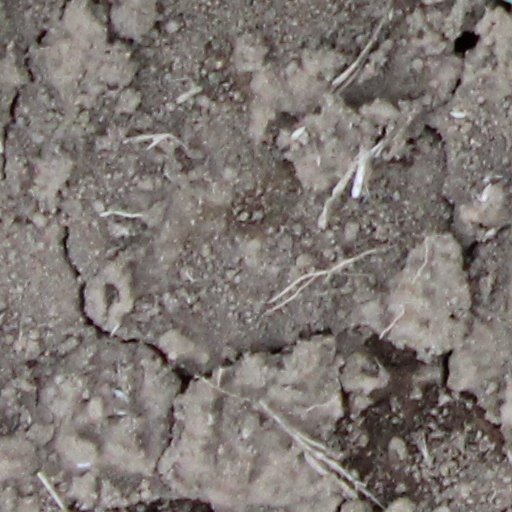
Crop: wheat